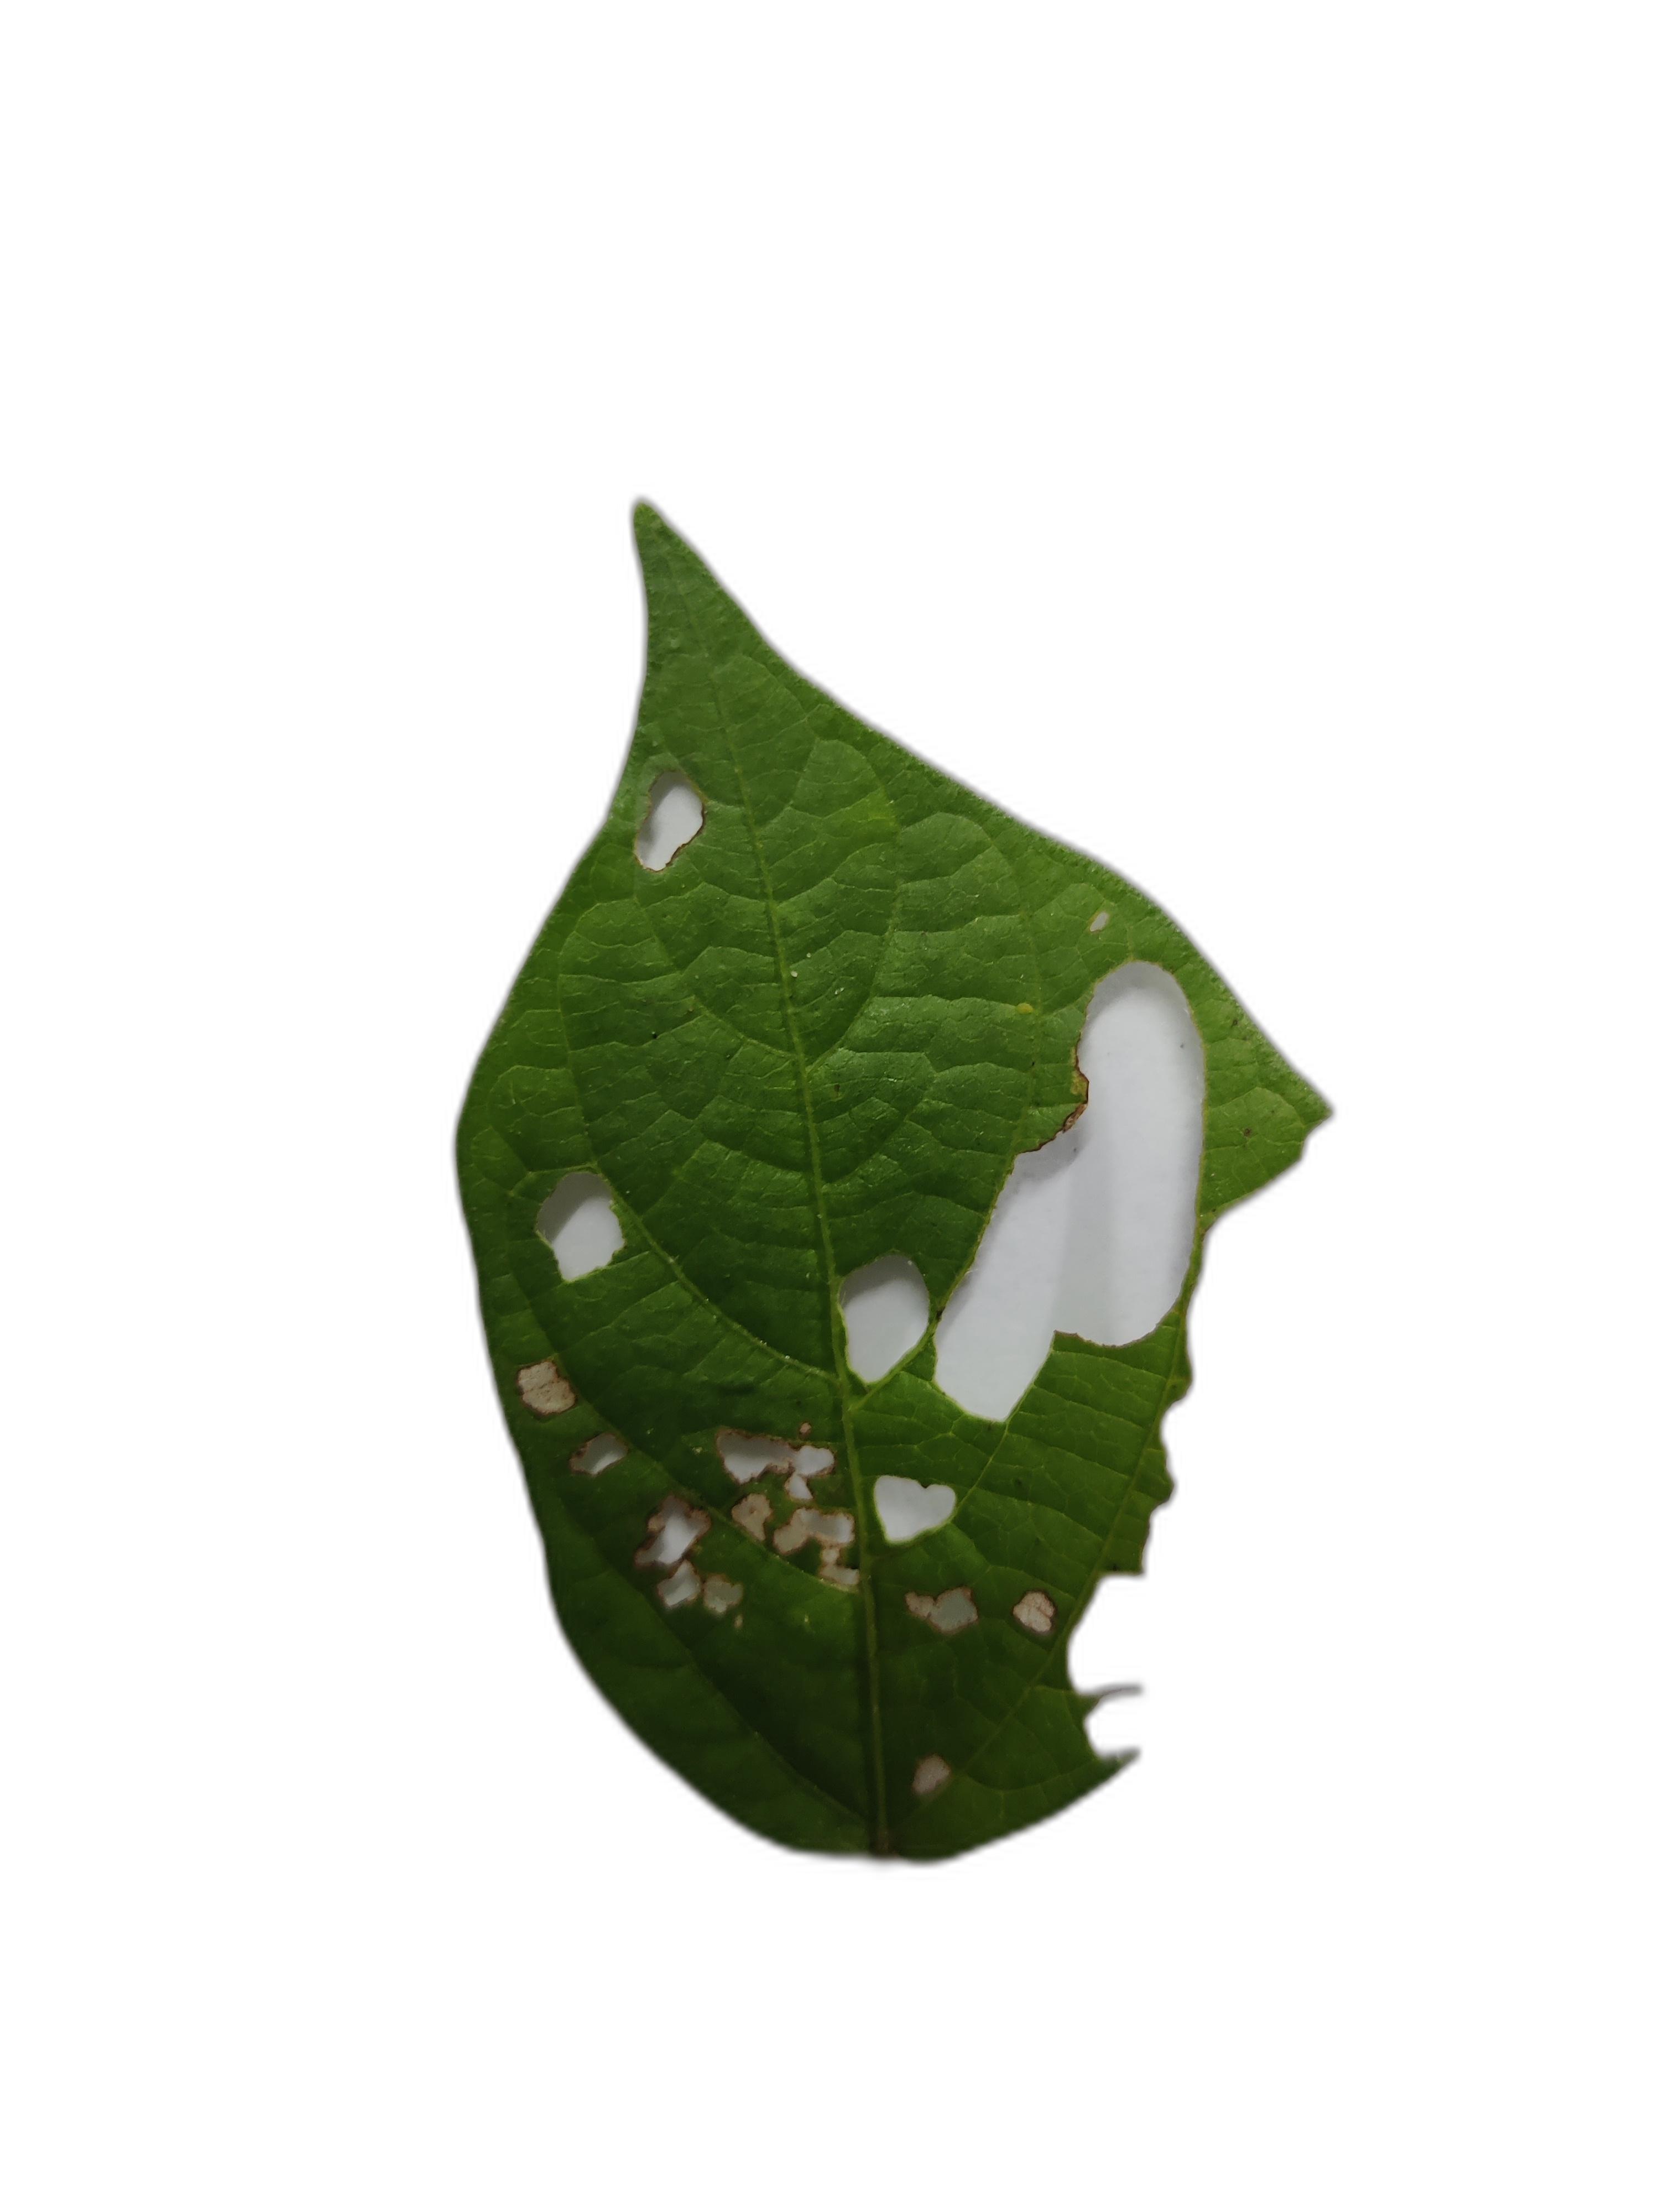
Label: Cercospora leaf spot